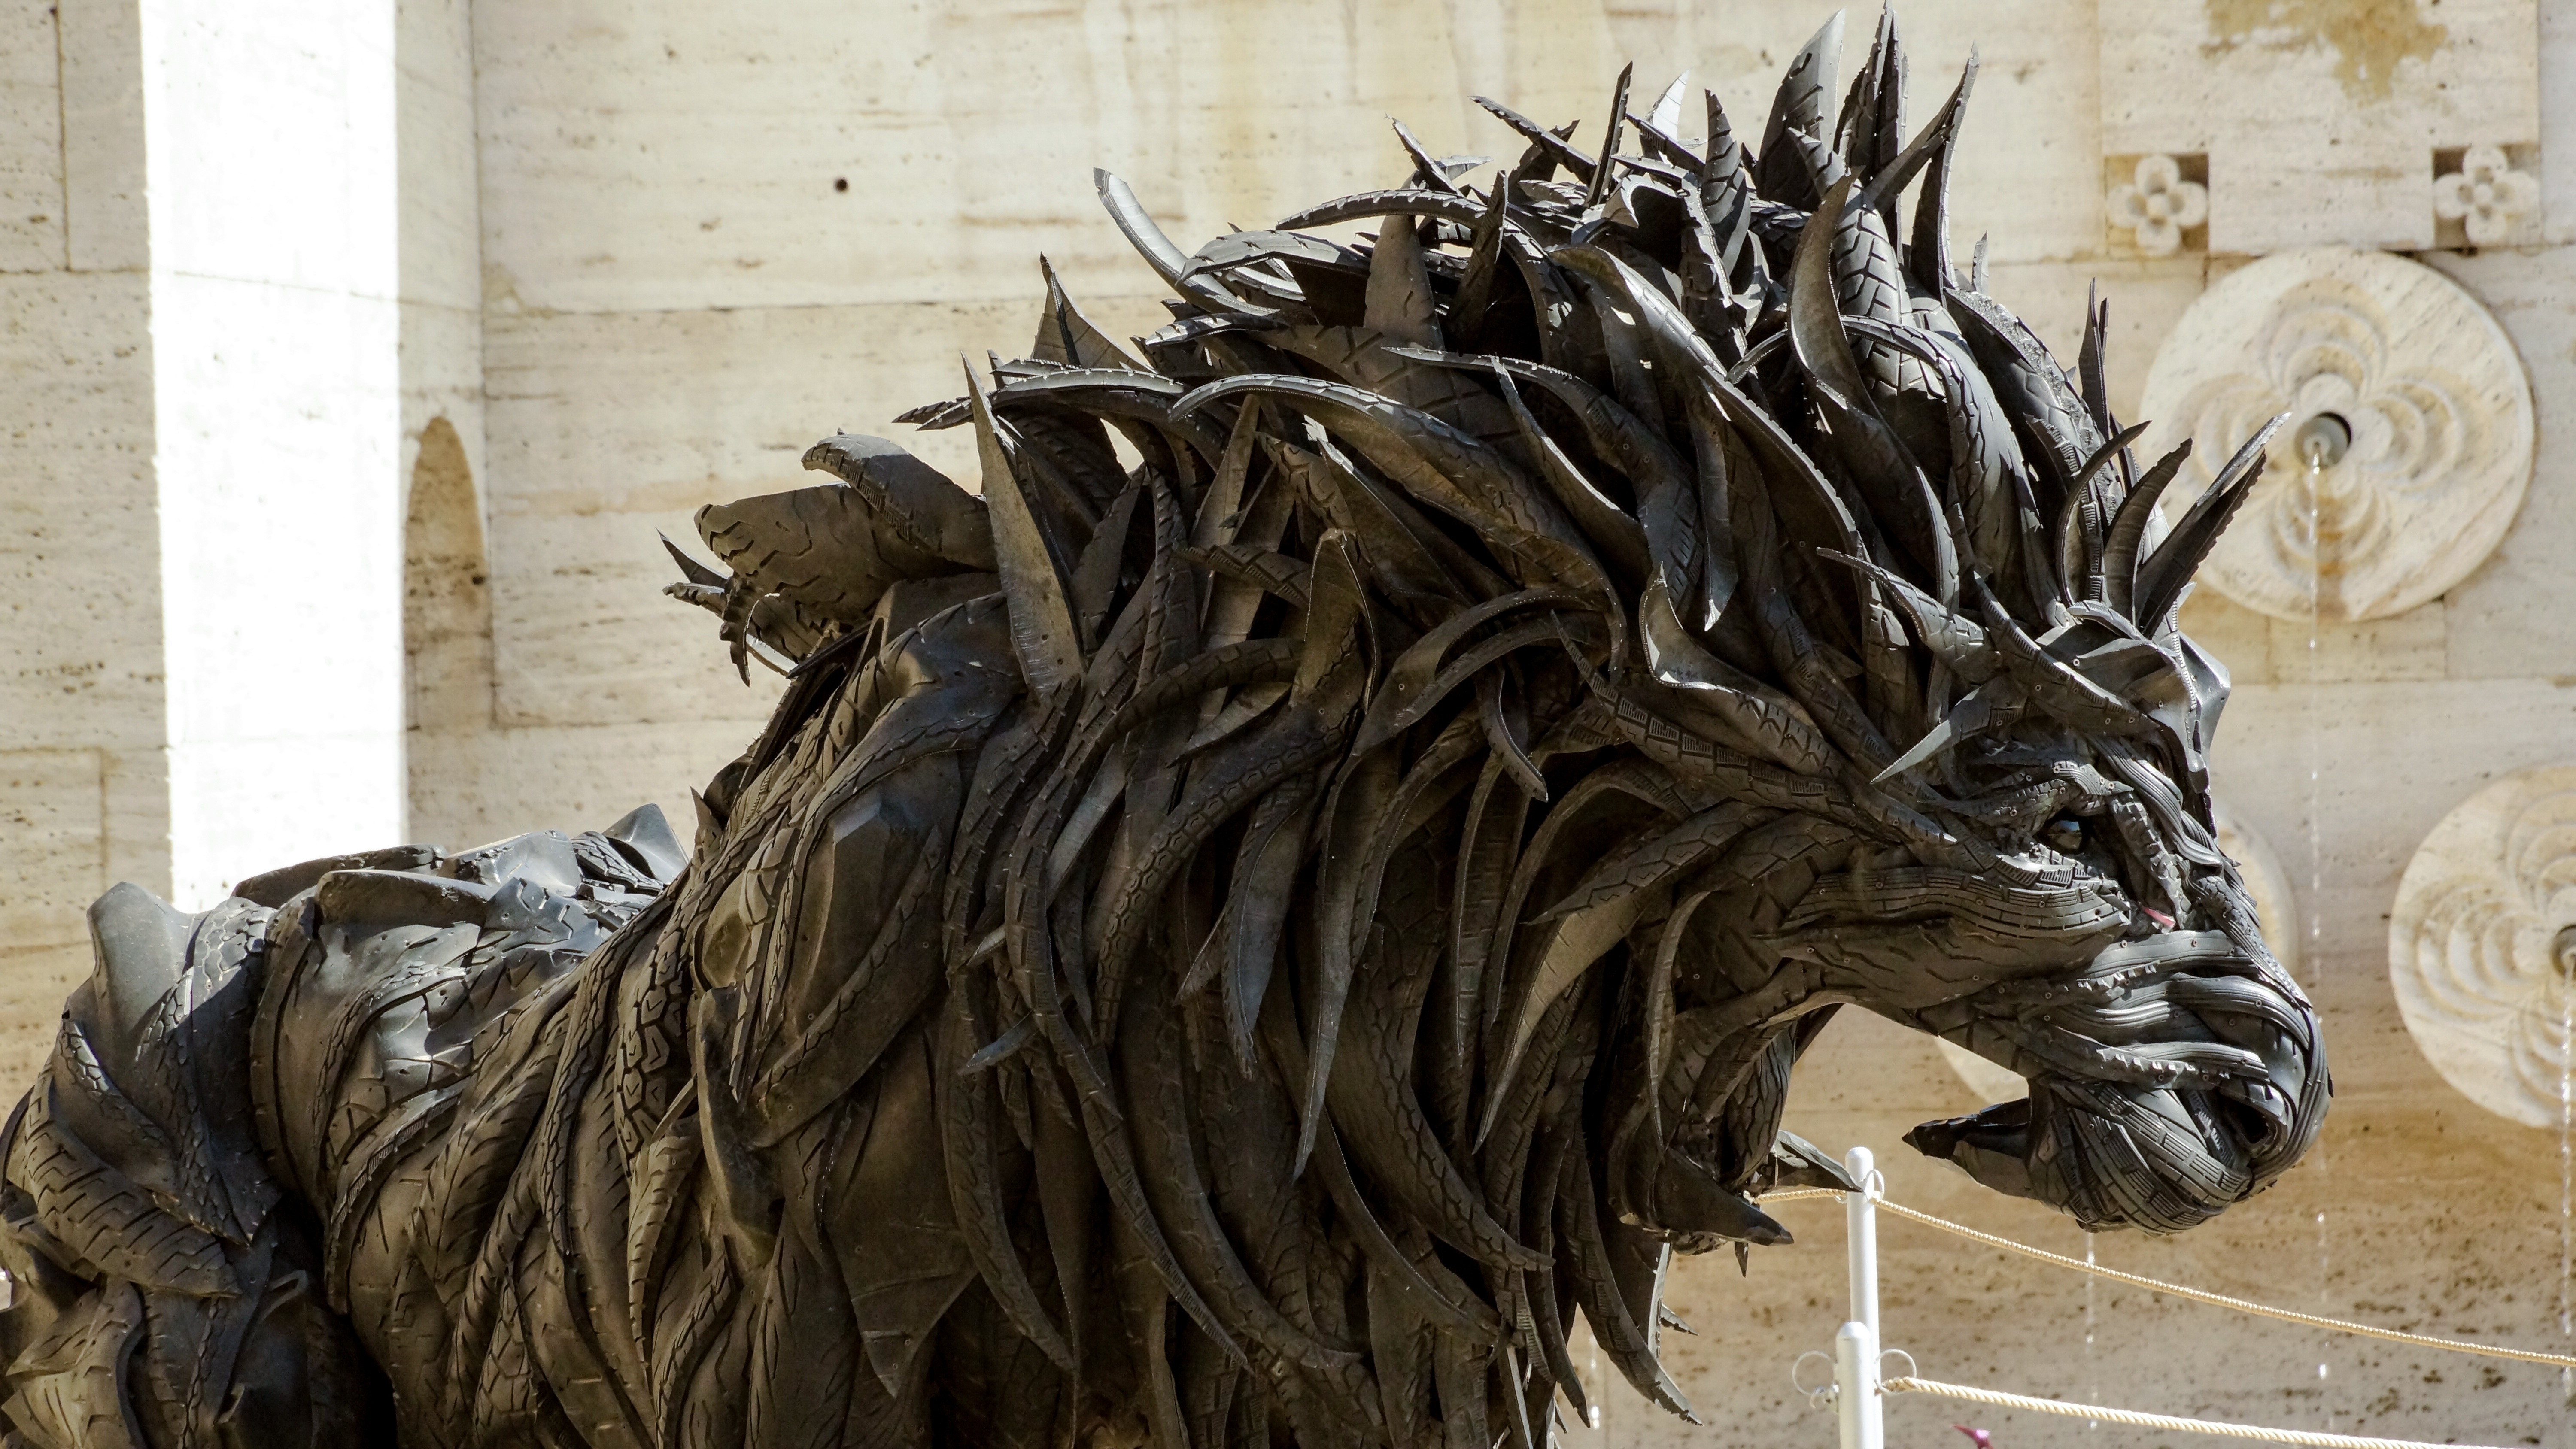
monument, statue, cascade, lion, tire, gargoyle, sculpture, art, head, carving, armenia, yerevan, ancient history, ji yong ho